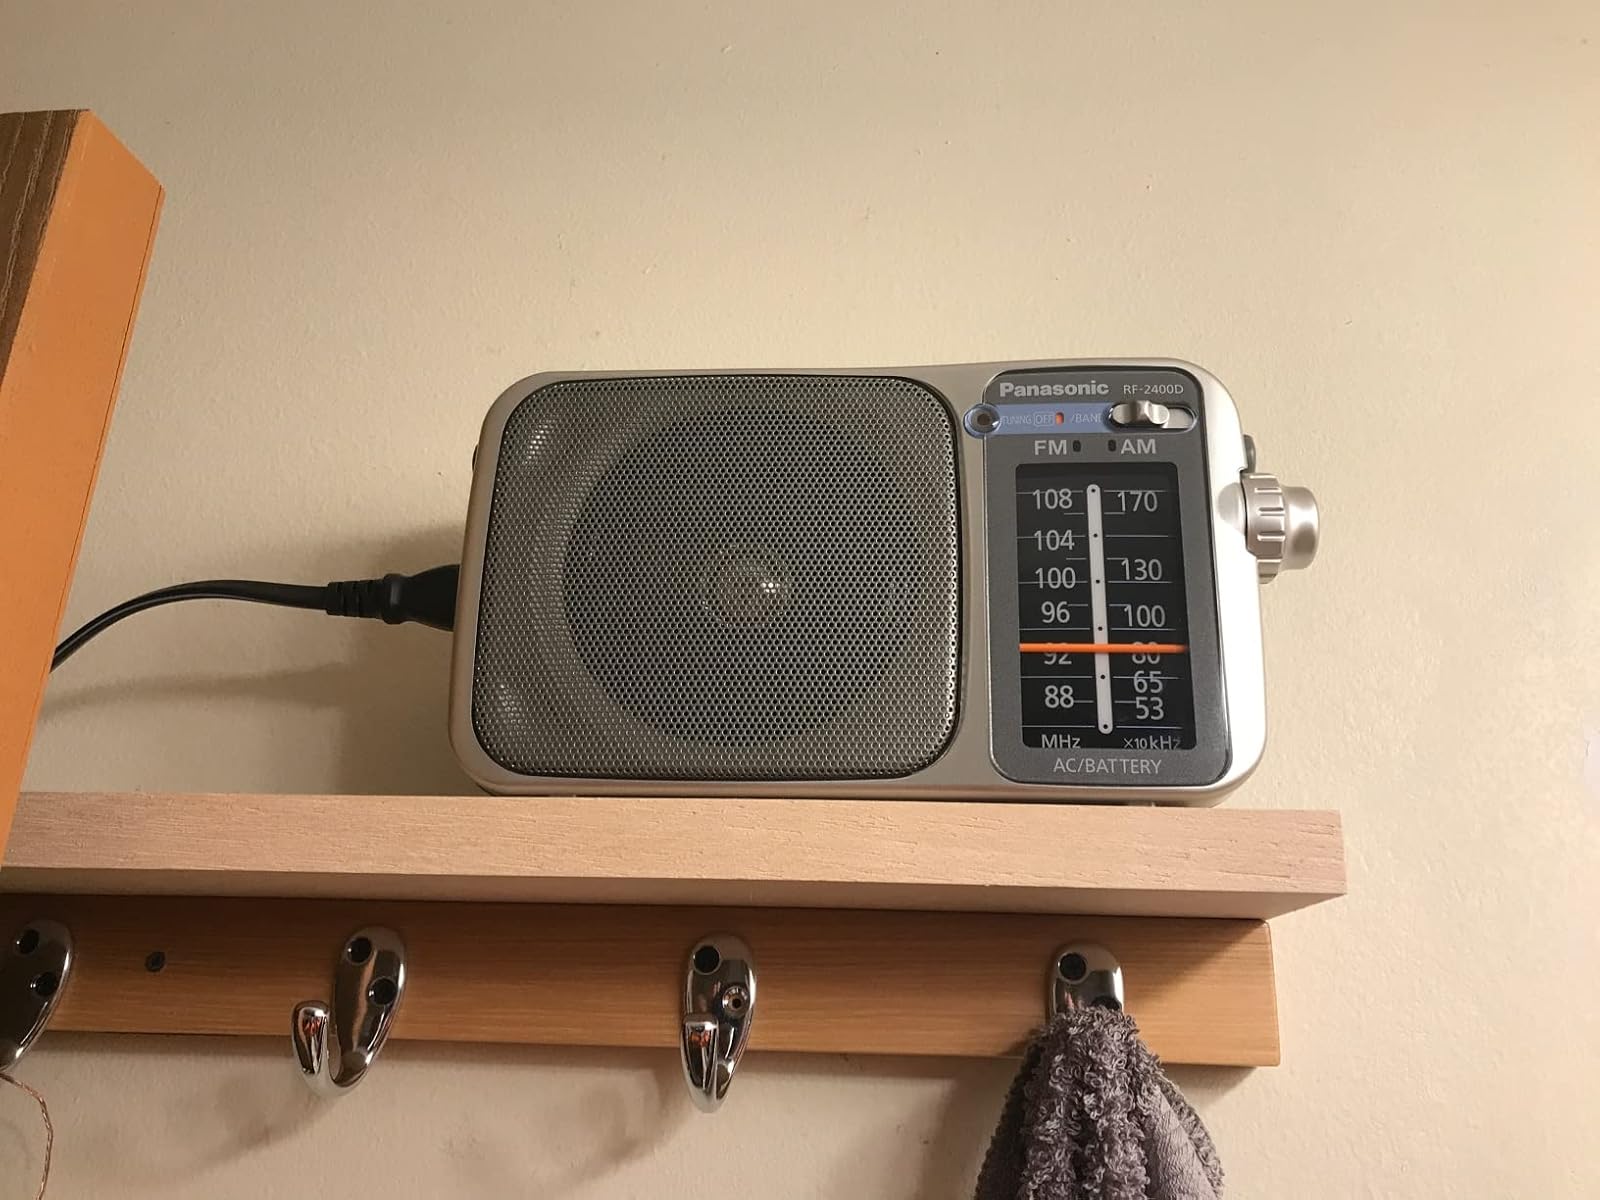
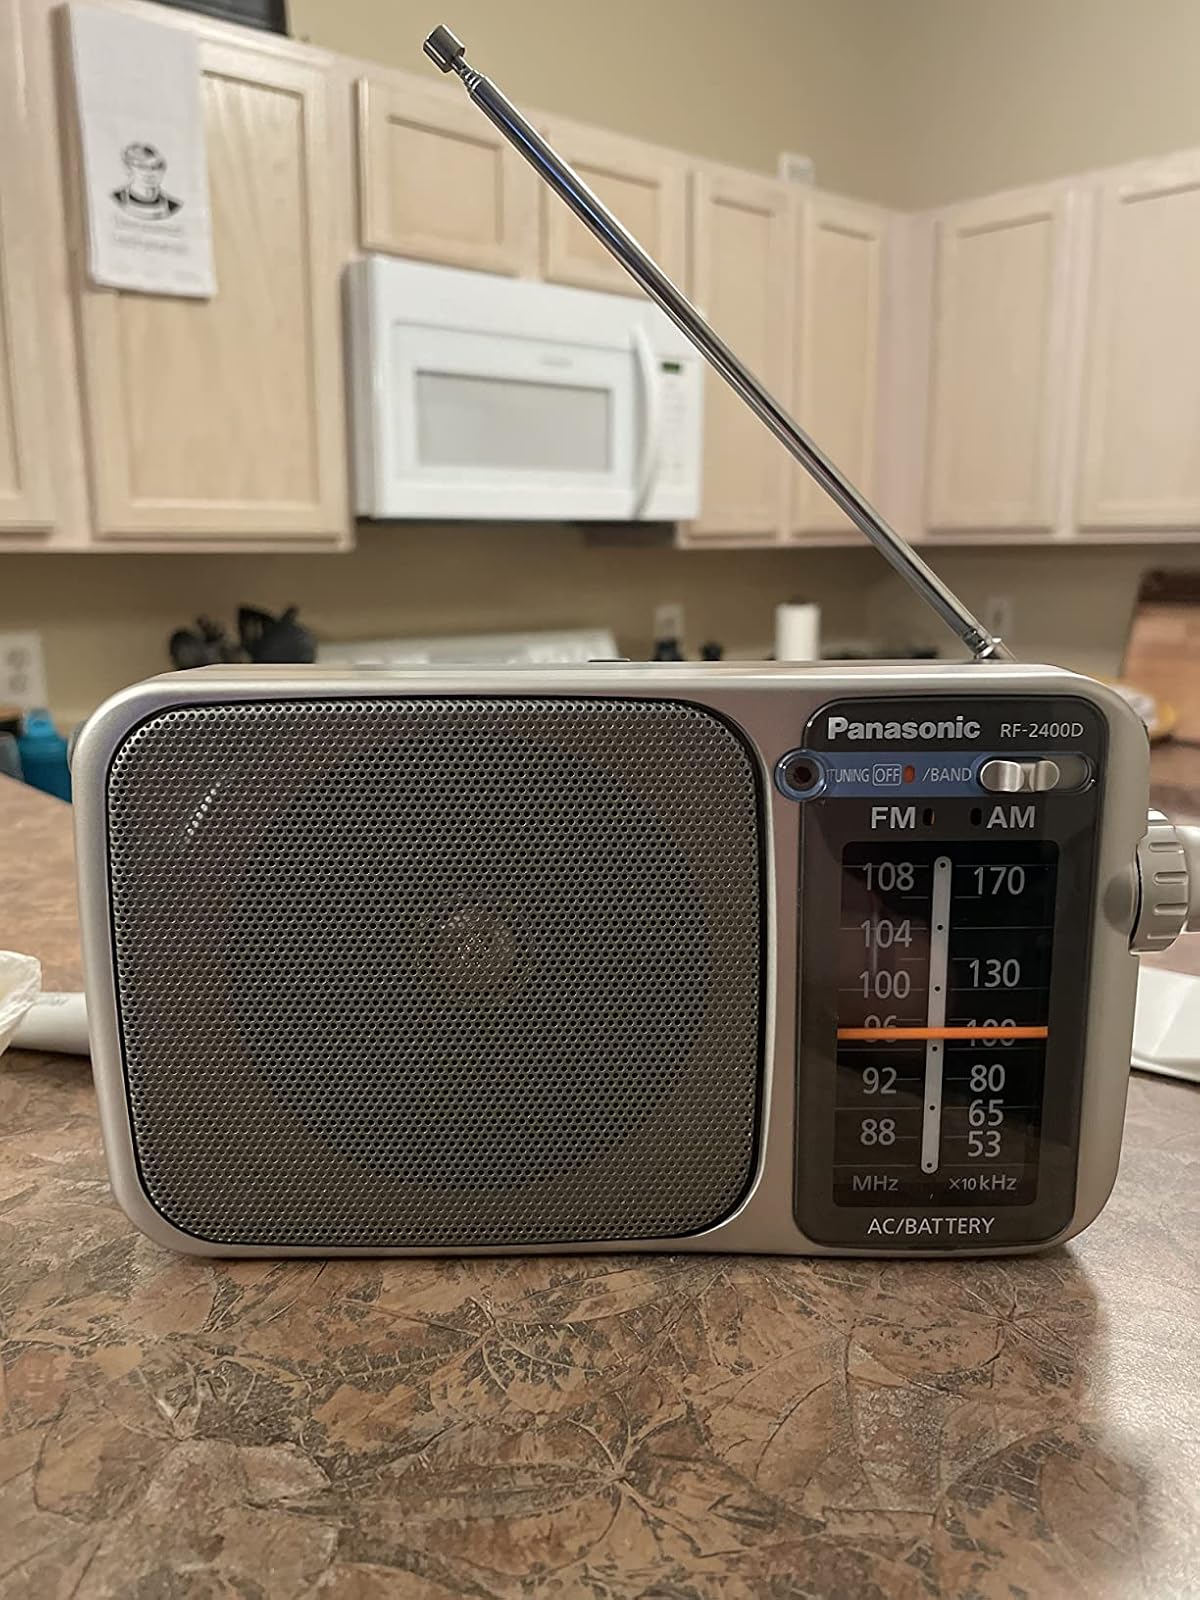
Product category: radio
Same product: yes